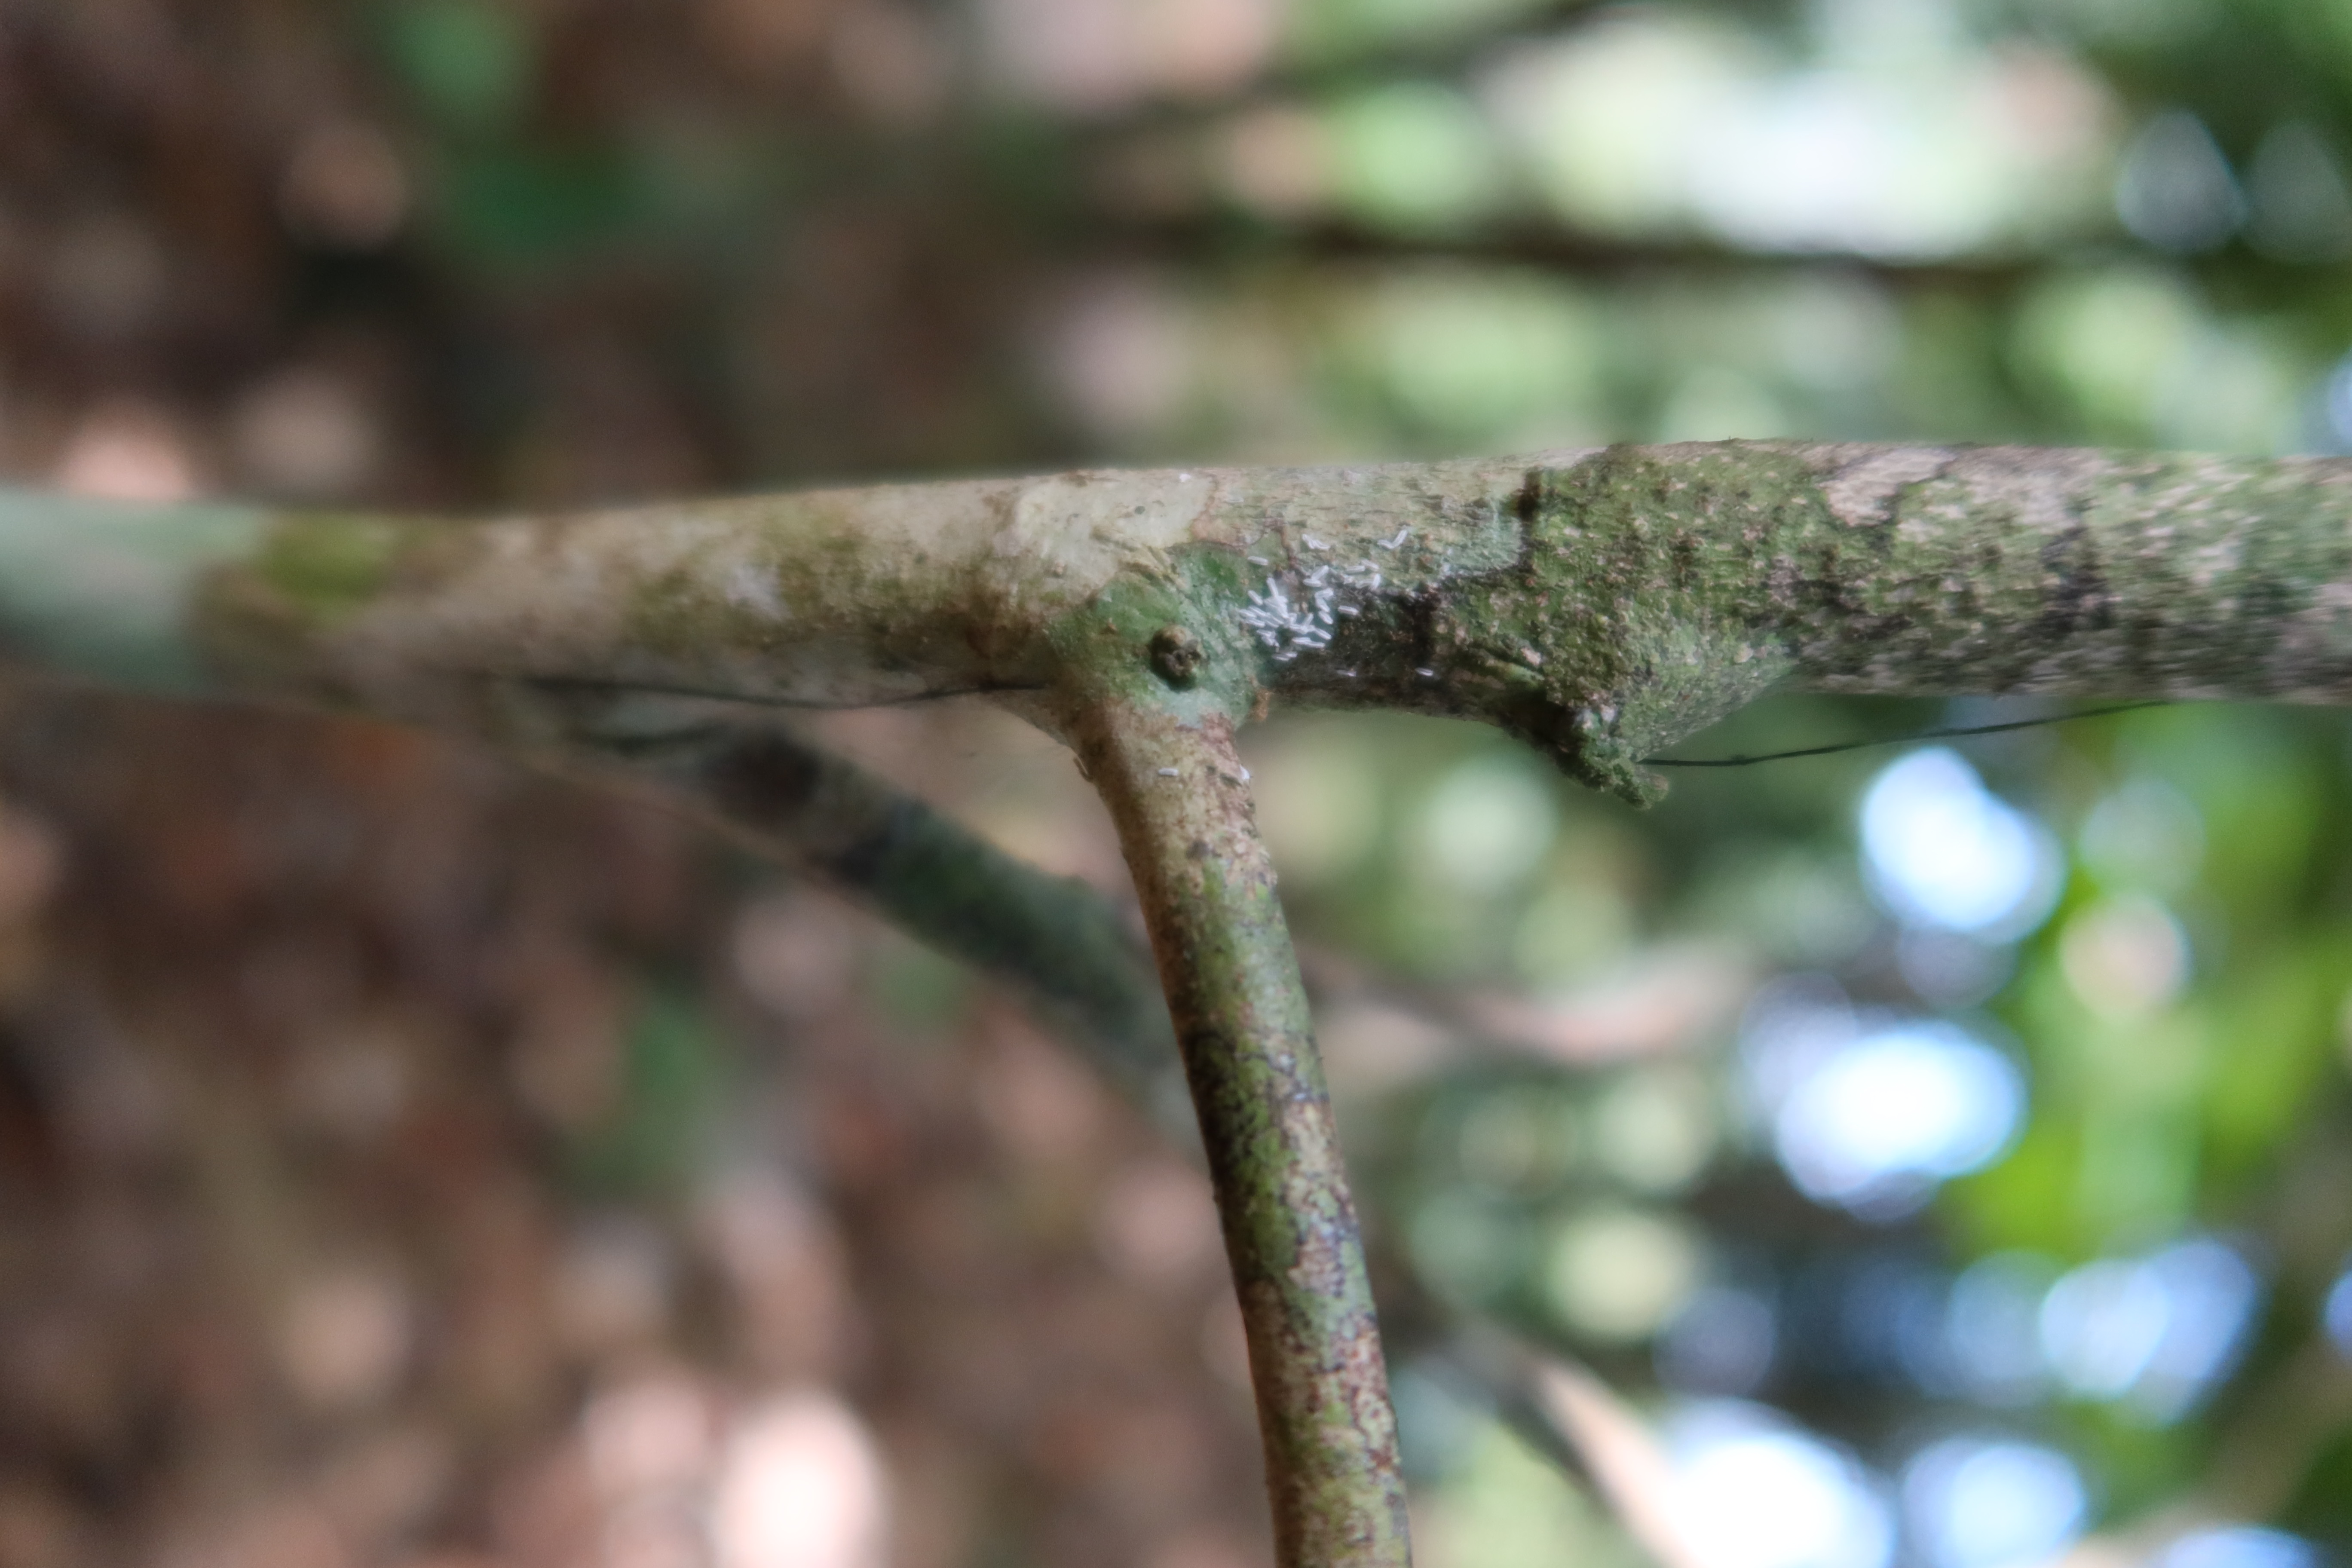
Label: Mealy bugs